Shipton railway station

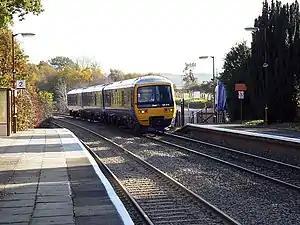
Shipton railway station in 2007

Shipton railway station serves the villages of Shipton-under-Wychwood and Milton-under-Wychwood in Oxfordshire, England. The station and all trains serving it are operated by Great Western Railway.